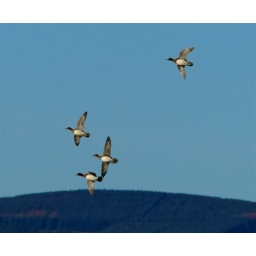
fly high as free as a bird in the sky